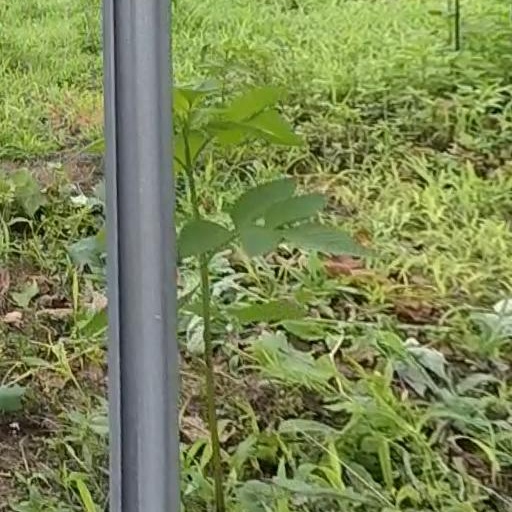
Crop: grape